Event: Nepal Earthquake
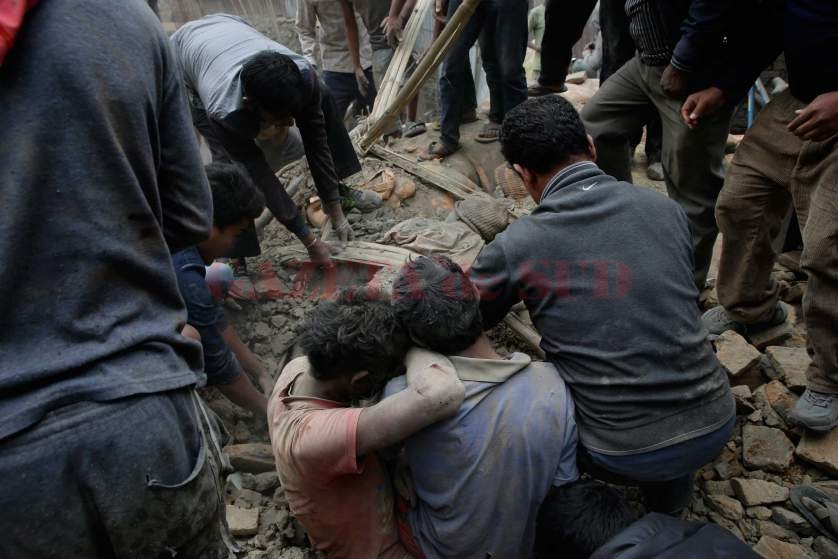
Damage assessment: damage